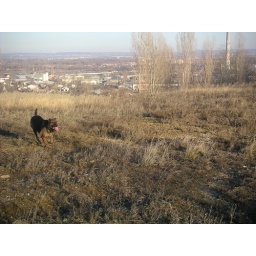
Rozi running around on the hill behind my uncle's house. I loved running around with her. Rest in peace.